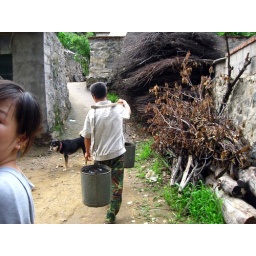
My mother in laws neighbor. They don't have running water either. So they go to the local well.